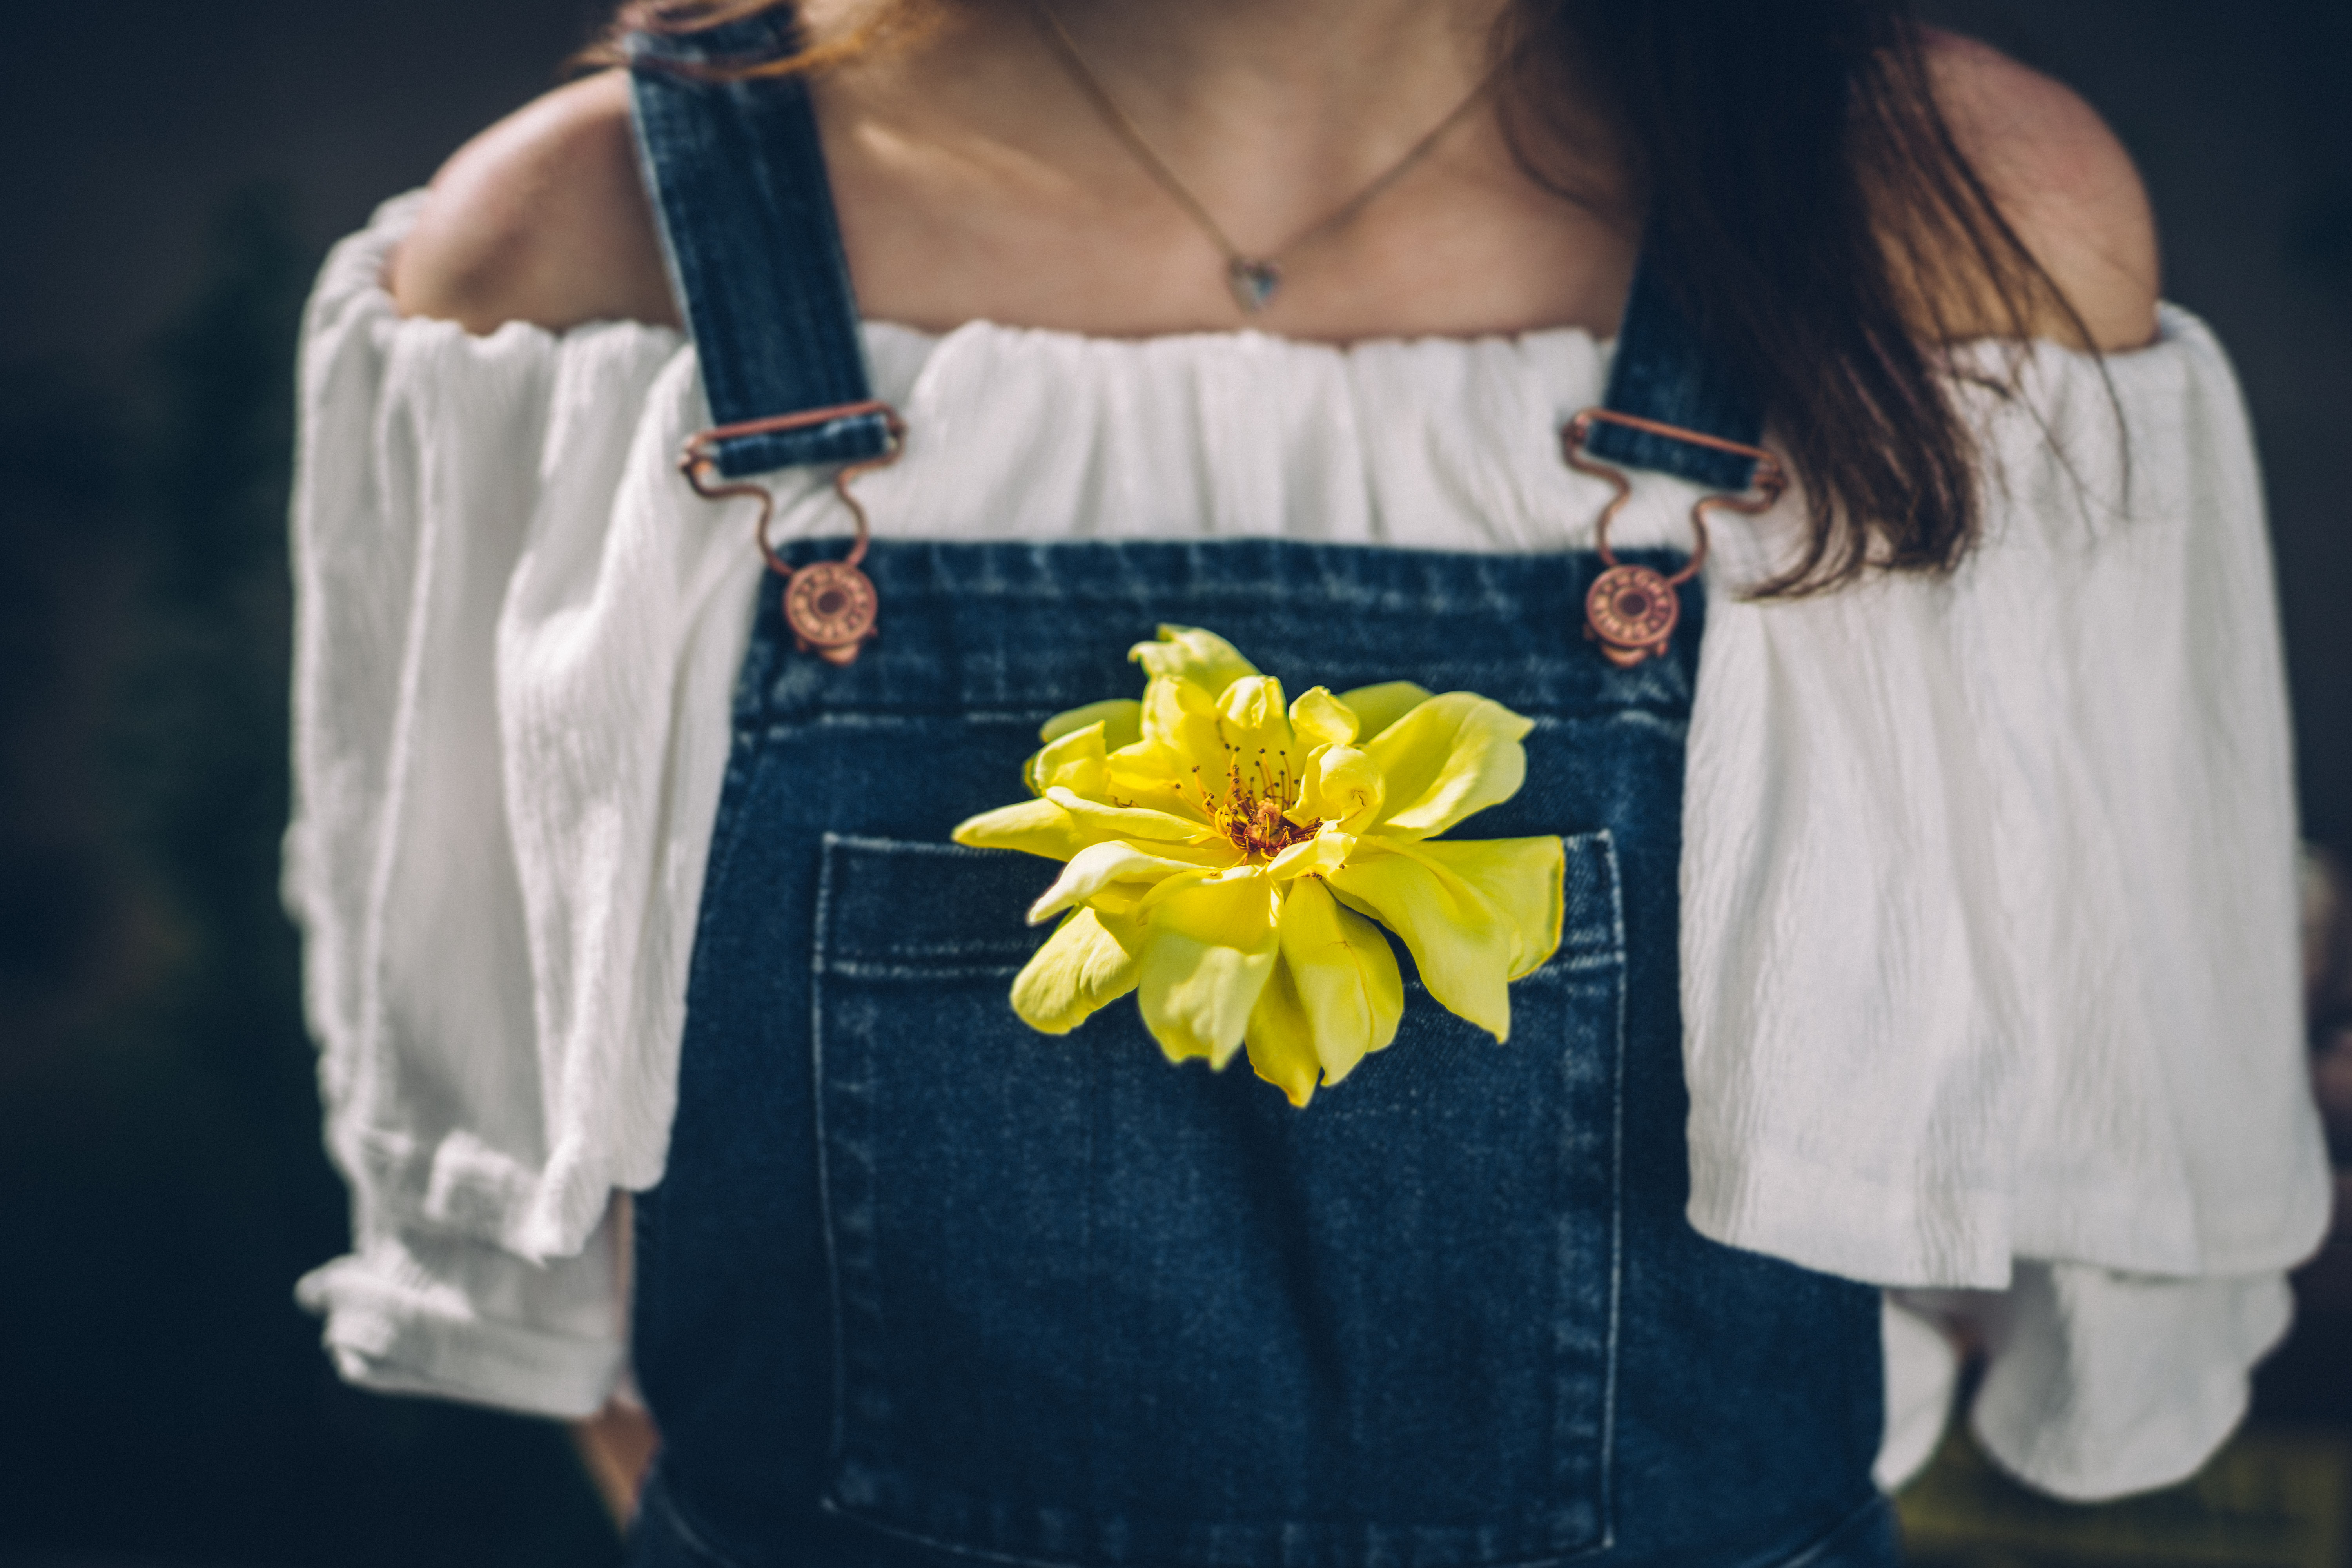
woman, white, flower, cute, spring, fashion, blue, clothing, yellow, outerwear, overall, dress, costume, clothes, casual, wear